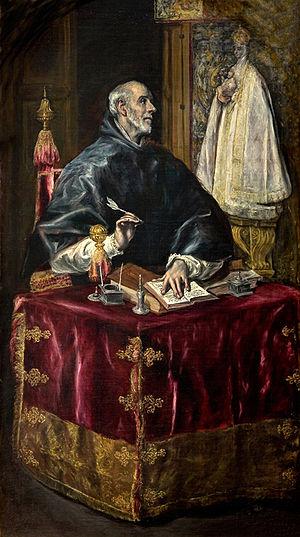
La chapelle Notre-Dame-de-la-Charité est une église catholique d'Illescas, en Espagne dans la province de Tolède. Elle servait de chapelle à l'ancien hôpital de la Charité, construit en 1500.